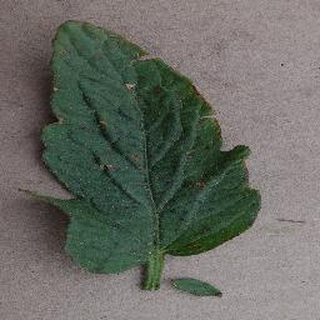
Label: tomato_bacterial_spot